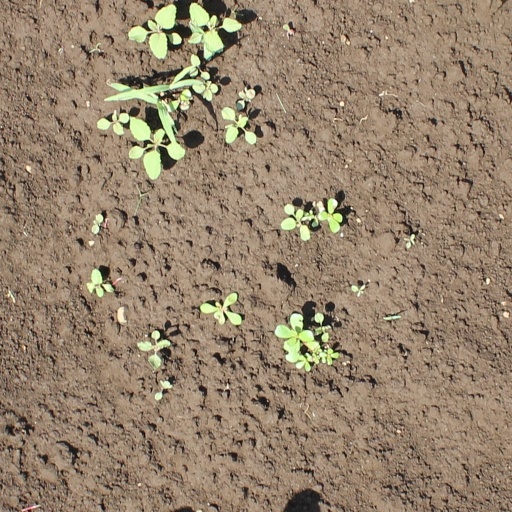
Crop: soybean